Haji Mohammed Allarakha Shivji

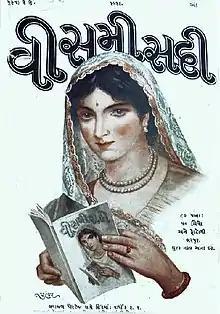
Cover of 1916 issue of "Visami Sadi". Cover Art by M. V. Dhurandhar.

Allarakha is best known for his periodical "Visami Sadi". He wrote and translated several works under pen name, Salim. "Mogal Rang Mahel" and "Shish Mahel" are his stories. "Meharunnisa athwa Shahenshah Jahangir ane Noorjahan no Prem" (1904) is his play with Urdu shayaris. "Rashida" (1908) is his novel.